2009 Seattle Sounders FC season

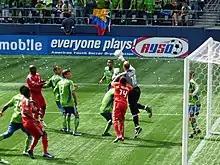
Kasey Keller making a save against Toronto FC

On August 2, the Sounders were shut out 4–0 by last-place San Jose. Riley received a red card in the 39th minute while the Earthquakes scored three times in the second half. Although Seattle had won the previous two matches, San Jose won the Heritage Cup by goal differential since the first game was not included in the supporter created competition.